Pascal Bonitzer

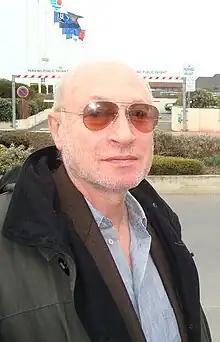
Bonitzer in 2010

Pascal Bonitzer (born 1 February 1946) is a French screenwriter, film director, actor, and former film critic for "Cahiers du cinéma". He has written for 48 films and has appeared in 30 films since 1967. He starred in Raúl Ruiz's 1978 film "The Suspended Vocation".